Bugaku

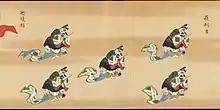
Bugaku Imperial Court Dance, 17th century, Metropolitan Museum of Art showing a dance called Soriko.

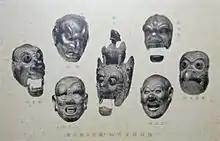
Some bugaku masks.

Gerald Jonas, in his 2008 book "Dancing: The pleasure power and art of movement" explains that "some bugaku dances depict legendary battles, others enact encounters with divine personages or mythical beasts like the phoenix; one famous set-piece shows two dragons frolicking" (p. 102). He also discusses the ancient instruction manual that describes precisely the refined movements and postures that gagaku and bugaku performers must attain. Its descriptions often use natural metaphors to describe how their movement should be. For example, the dancers might be encouraged to be like a tree swaying in a cool breeze.